Douglas P.

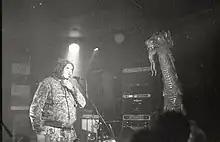
Douglas Pearce (masked) preforming for Death In June at The Elbo Room club in San Francisco, California

Douglas Pearce (born 27 April 1956), known professionally as Douglas P., is a British musician, best known for his neofolk project Death in June. He was born in Sheerwater in Woking, Surrey and lives in Australia, which has been his home since the mid-1990s.